Yehudi Menuhin International Competition for Young Violinists

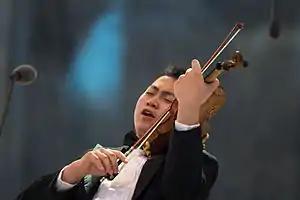
Ziyu He, Senior First Prize winner in 2016.

The competition is open to violinists of any nationality under the age of 22. The competitors are pre-selected by video recording and compete in three rounds during the actual competition. There is a required repertoire, which is chosen by the competition's organizers. However, the competitors also play a virtuoso violin work of their own choice as part of the semi-finals. In the first round, each competitor is also given a four to eight bar phrase on which to improvise for three minutes.